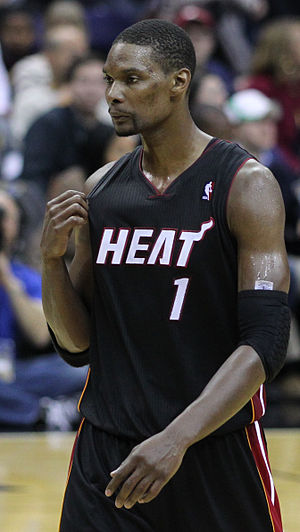
Chris Bosh
Christopher Wesson Bosh er en tidligere amerikansk basketballspiller, der spillede som power forward i NBA-klubben Miami Heat. Han kom ind i ligaen i 2003, og har tidligere repræsenteret Toronto Raptors. Bosh' præstationer har fem gange skaffet ham en udtagelse til NBA's All-Star kamp. Bosh trak sig i 2017 ud af ligaen grundet sygdom.